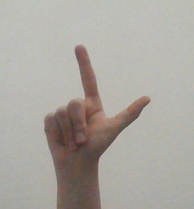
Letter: laam